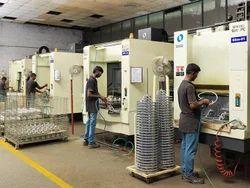
Label: Precision_Machining_Centers